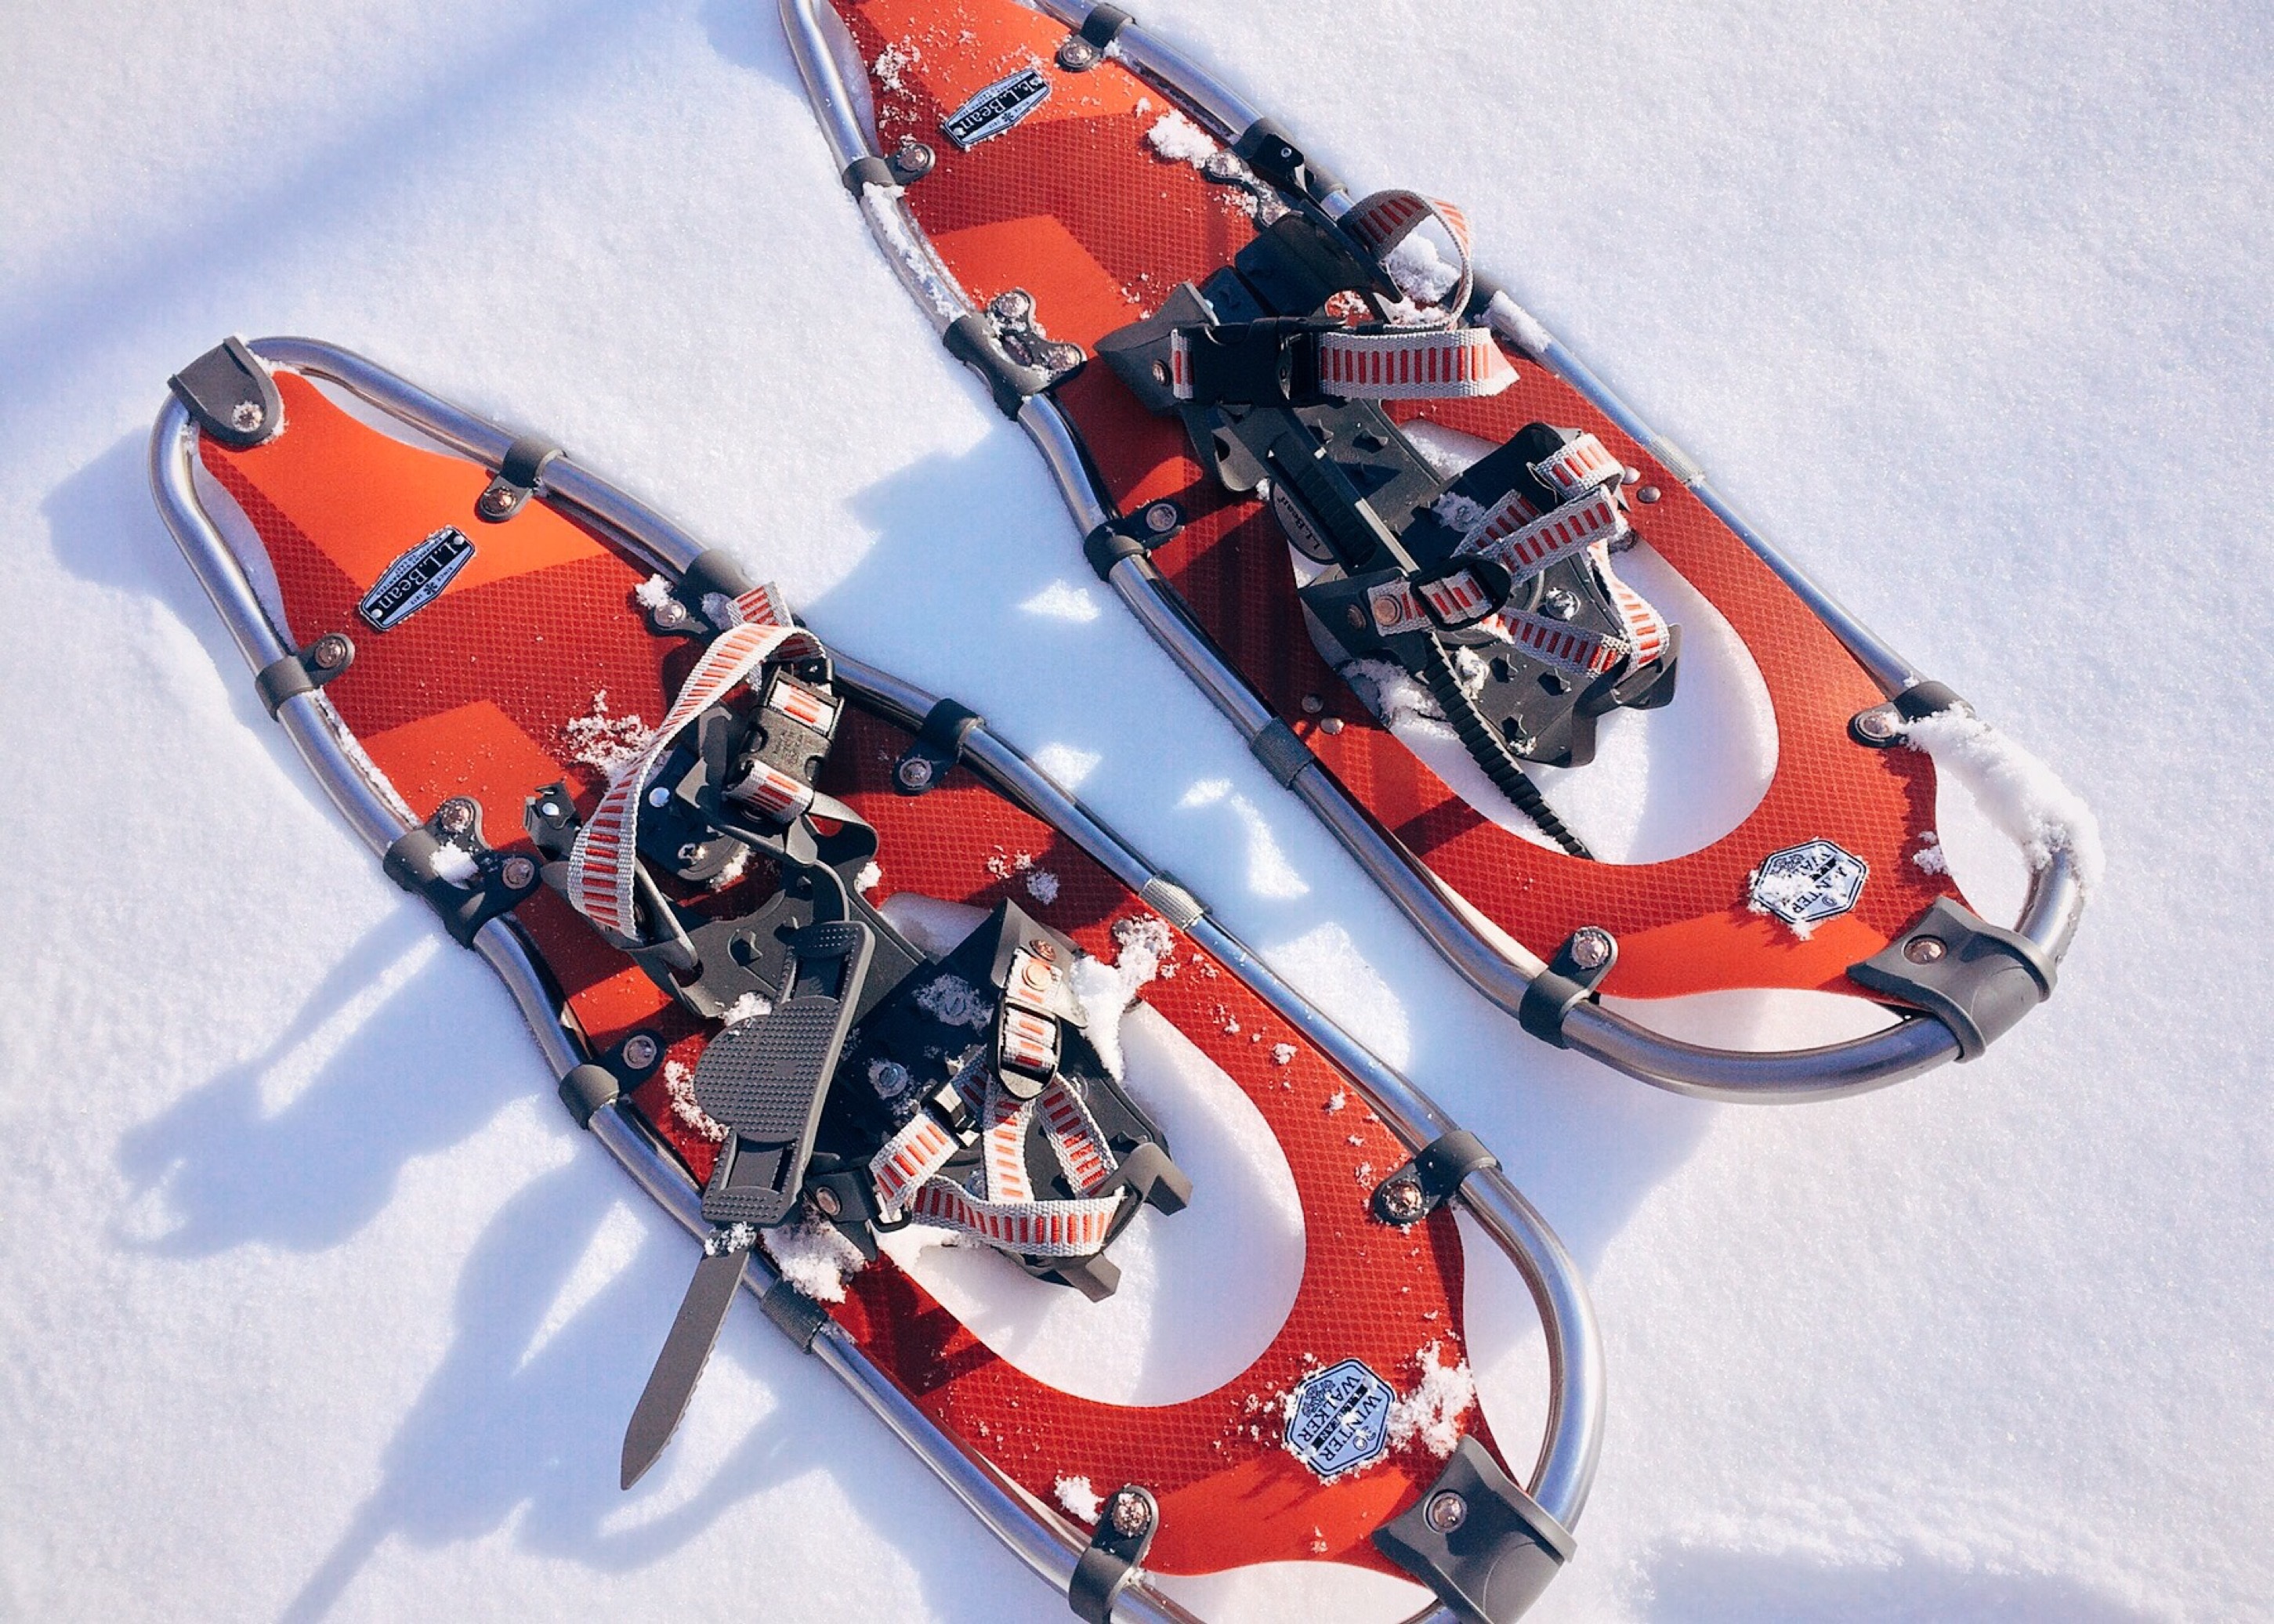
outdoor, shoe, winter, sport, adventure, snowshoe, product, footwear, snowshoeing, product design